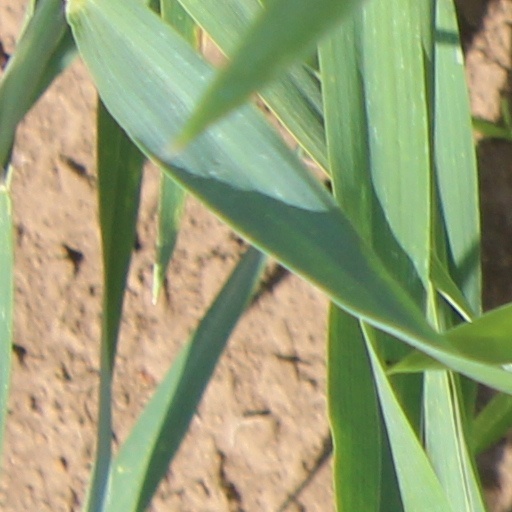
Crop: wheat